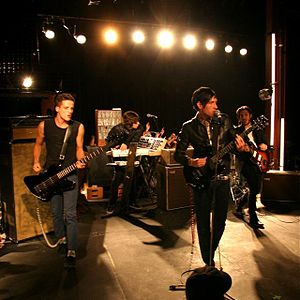
The Bravery
The Bravery (2008)
The Bravery er et rockband fra USA.